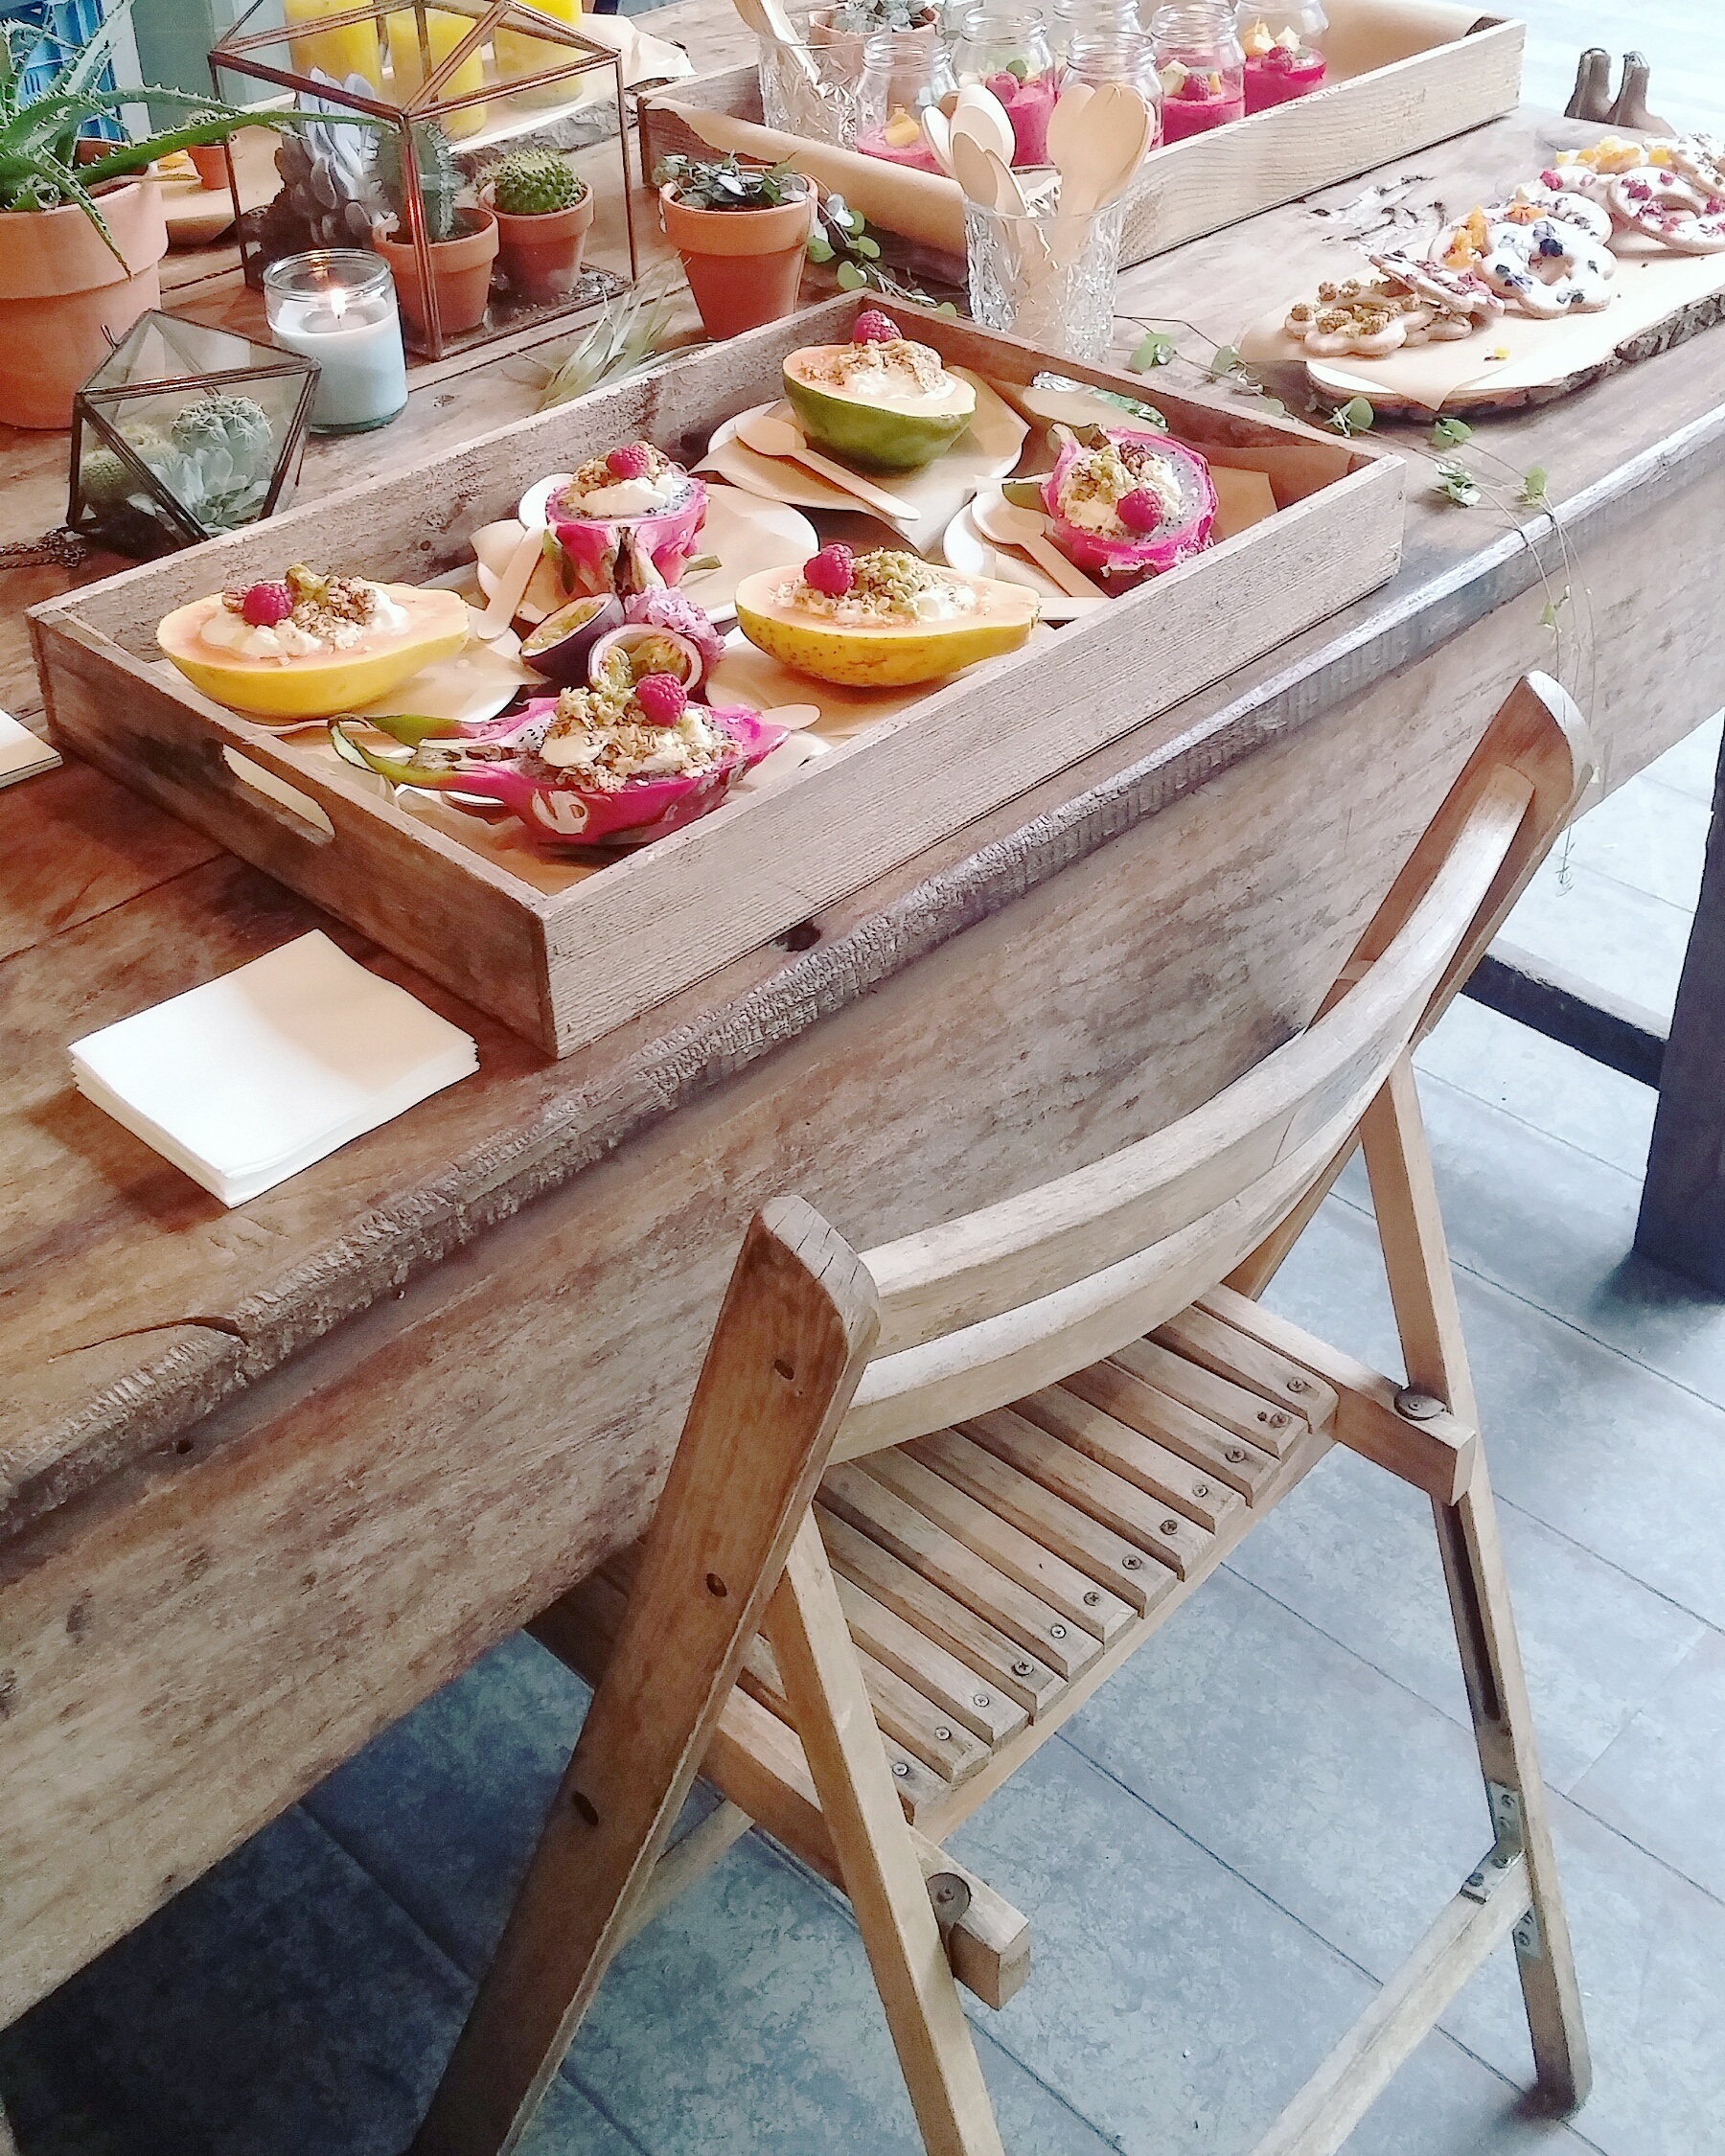
table, atmosphere, dish, meal, food, furniture, room, breakfast, cuisine, dinner, party, snacks